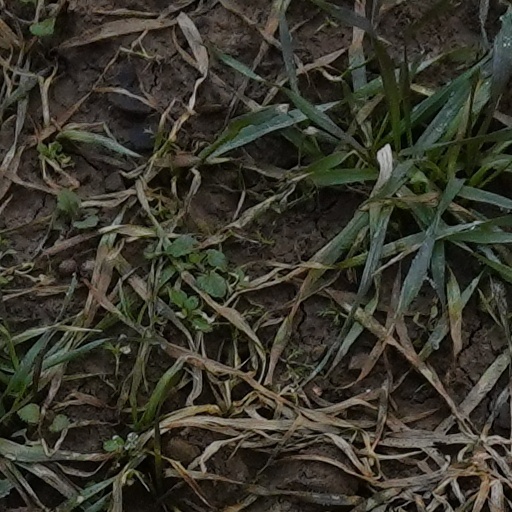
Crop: wheat